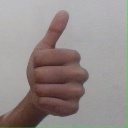
अक्षर: थ